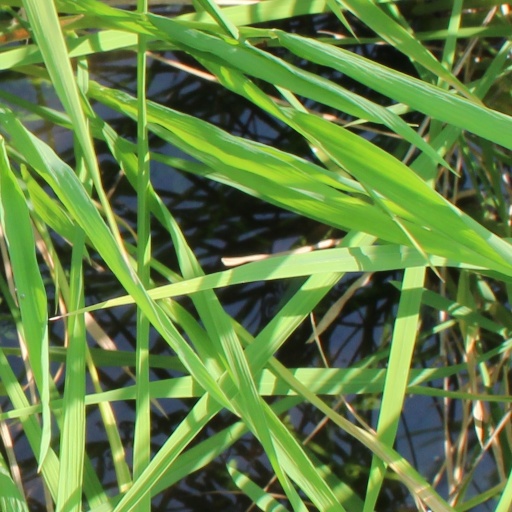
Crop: rice